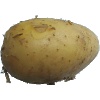
Label: Potato White 1